Francis Popham (1646–1674)

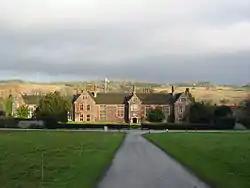
Littlecote House, Wiltshire

He was a Member (MP) of the Parliament of England for Bath from 1669 to 1674. He succeeded his father in 1669 and was made a Knight of the Bath the same year.